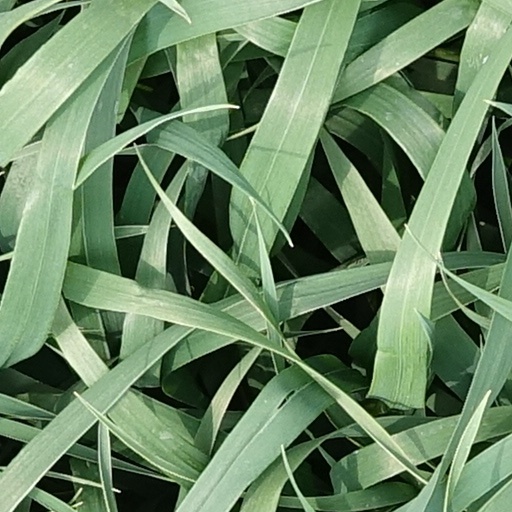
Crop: wheat